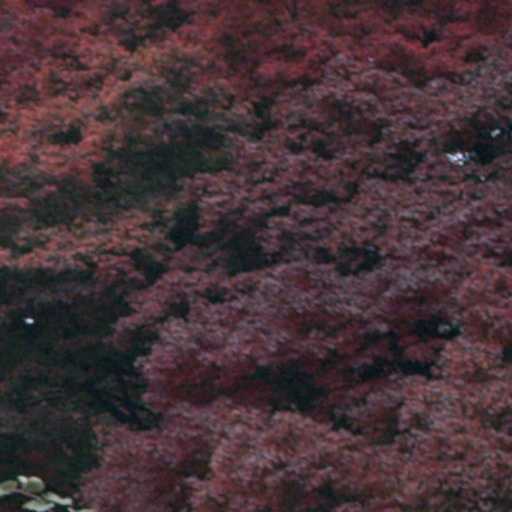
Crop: cassava